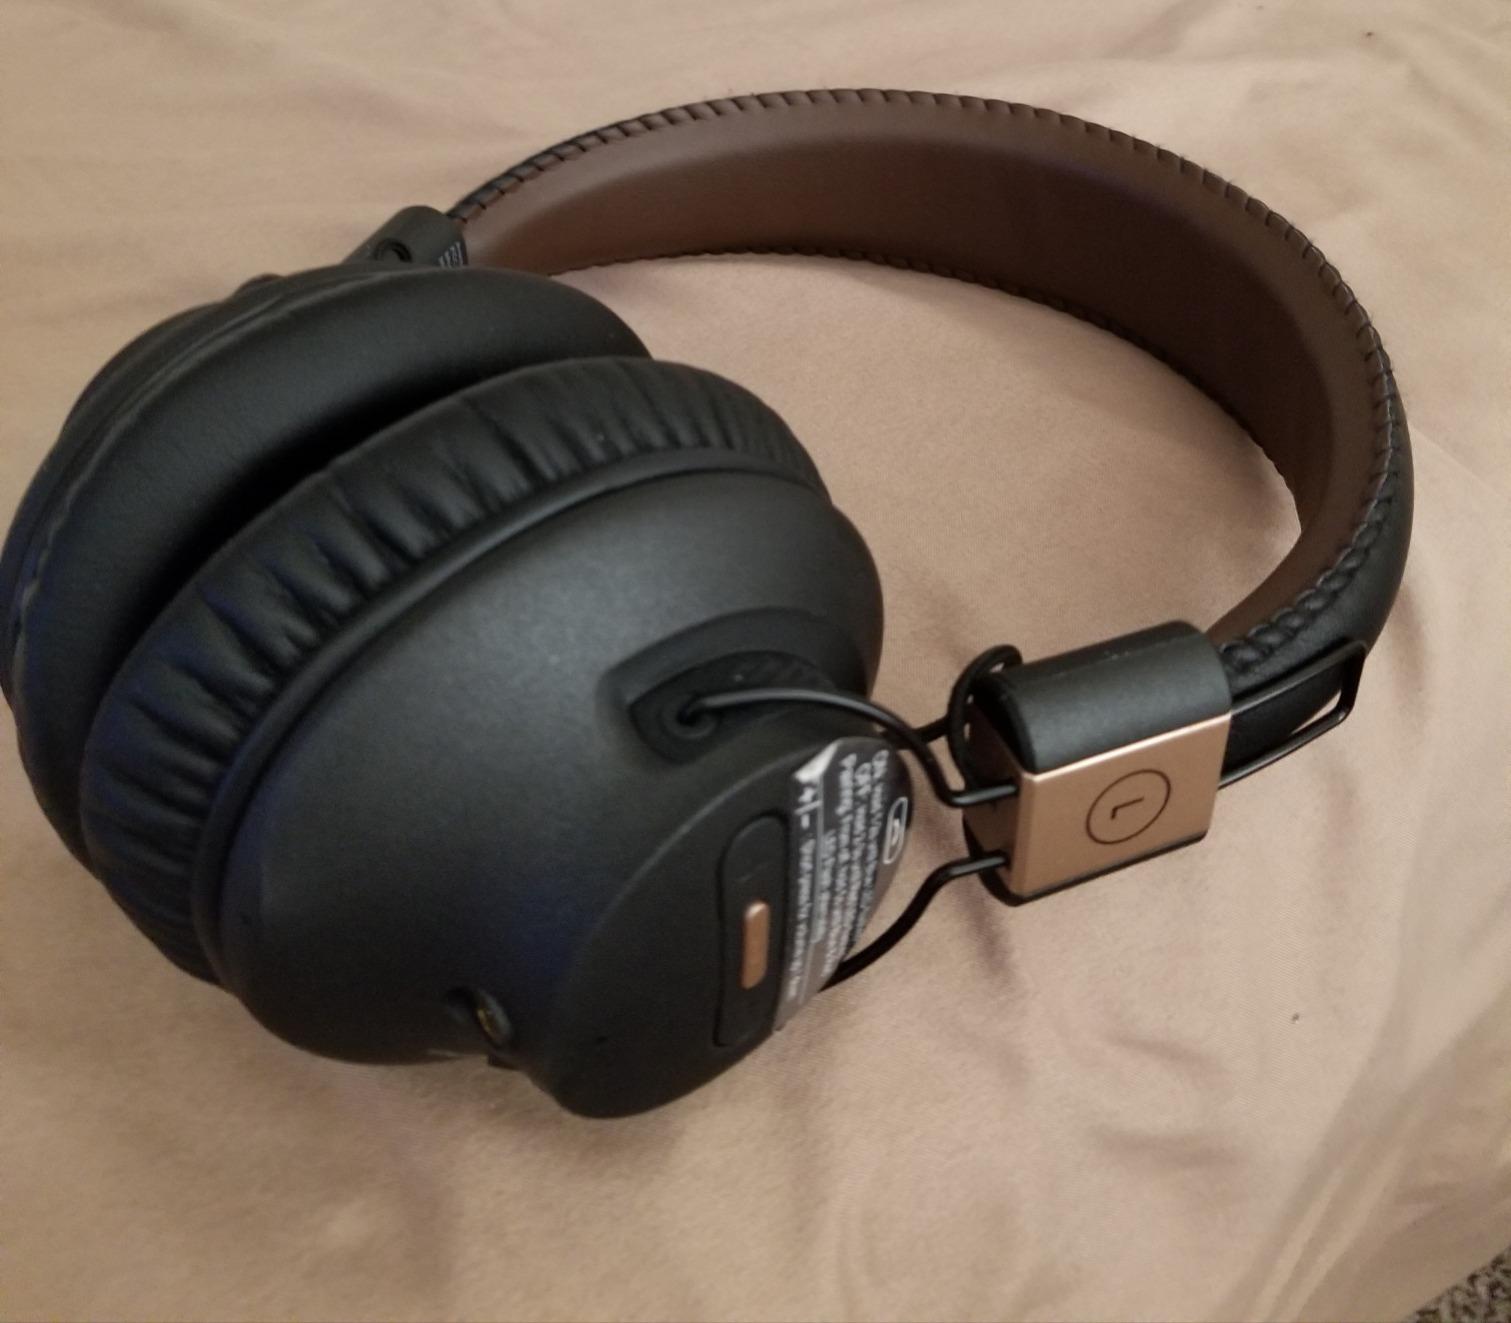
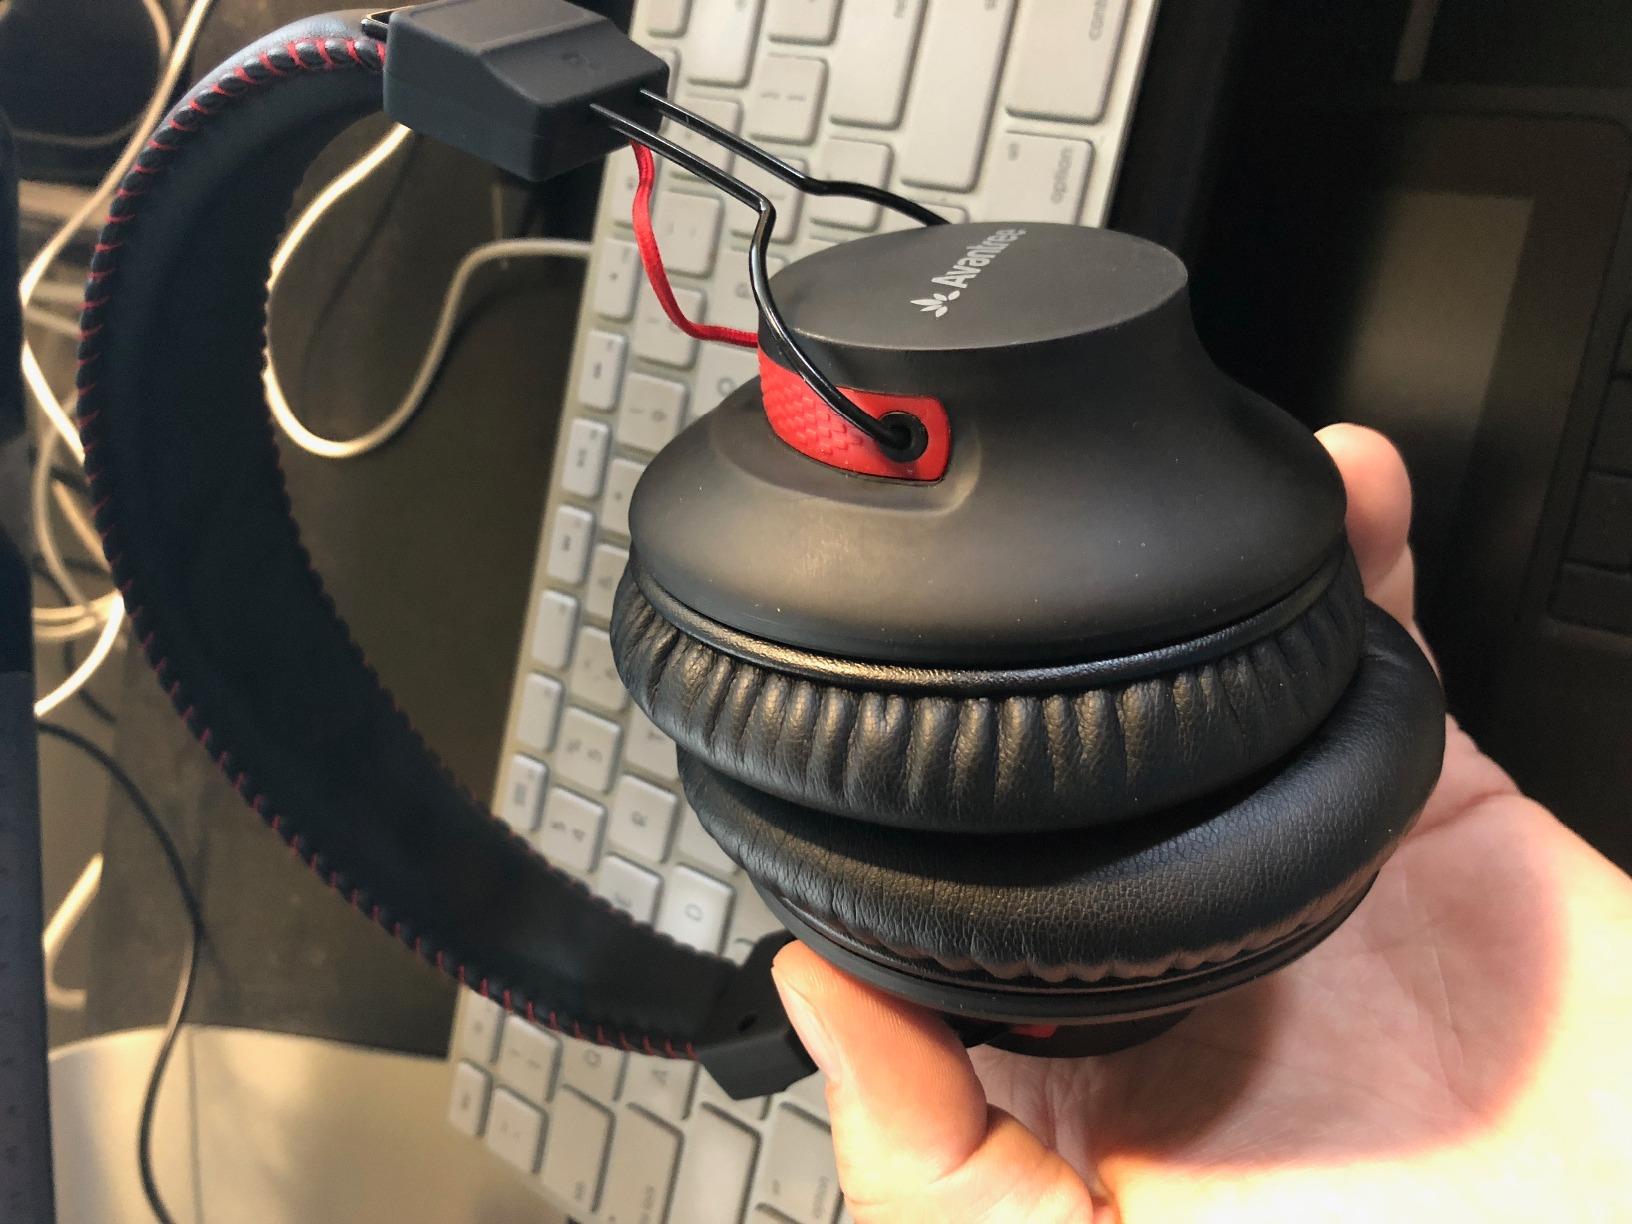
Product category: headphones
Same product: no